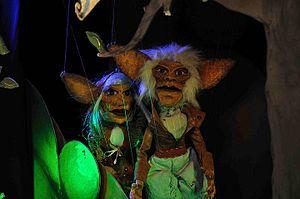
marionnettes à fils - korrigan - Cie. Coppelius www.coppelius.fr
Le korrigan est une créature légendaire de Bretagne, comparable au lutin. Bienveillant ou malveillant selon les cas, il peut faire preuve d'une extrême générosité, mais est capable d'horribles vengeances.